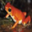
Label: frog